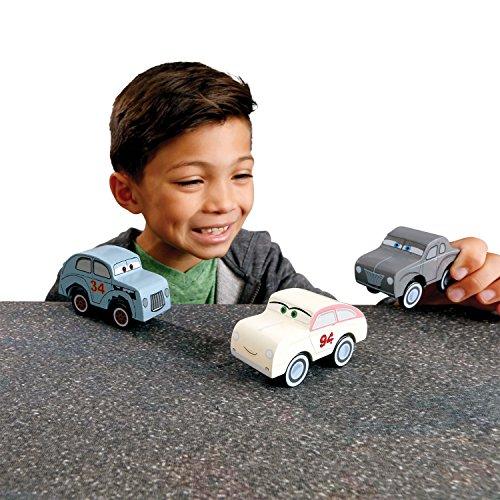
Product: Disney KIDKRAFT Pixar Cars 3 Legends 3pk Wooden Cars with River Scott, Louise “Barnstormer” Nash, Tucker Moon
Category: Toys & Games | Play Vehicles | Toy Vehicles
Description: Great for any Disney Pixar Cars fans.
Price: $12.99
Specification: ProductDimensions:9.6x7.6x3.3inches|ItemWeight:8.2ounces|ShippingWeight:10.7ounces(Viewshippingratesandpolicies)|DomesticShipping:ItemcanbeshippedwithinU.S.|InternationalShipping:ThisitemcanbeshippedtoselectcountriesoutsideoftheU.S.LearnMore|ASIN:B06XGYTTSW|Itemmodelnumber:17215|Manufacturerrecommendedage:36months-8years